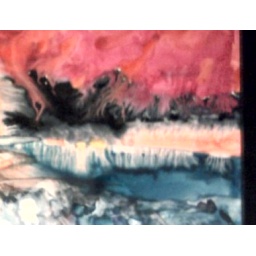
close up of strange patterns that develped in my water color on Yupo paper